Sarah Baartman District Municipality

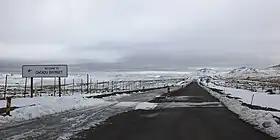
Entering Sarah Baartman District from Chris Hani District on the R61 between Cradock and Graaff-Reinet on an unusually snowy winters day in 2012.

The Sarah Baartman district covers an area of in the southwestern part of the Eastern Cape province. It extends to the Great Fish River in the east and the Sneeuberge in the north. The metropolitan area around Gqeberha is excluded from the district, being in the Nelson Mandela Bay Metropolitan Municipality.